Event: Nepal Earthquake
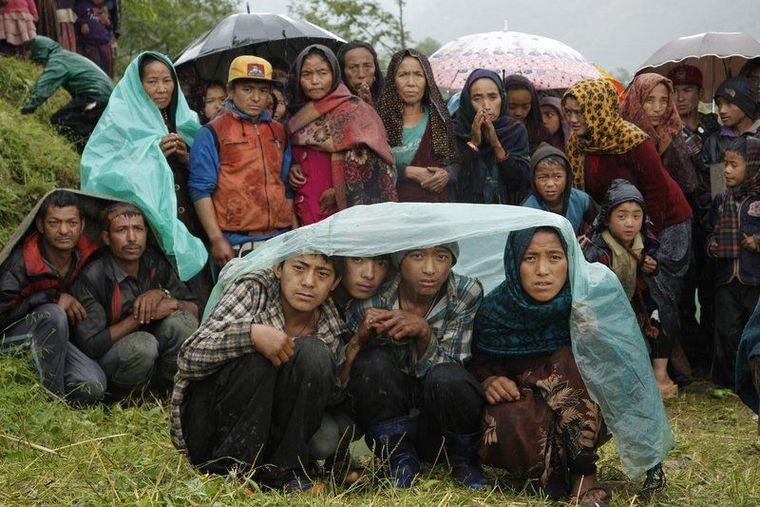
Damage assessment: no_damage